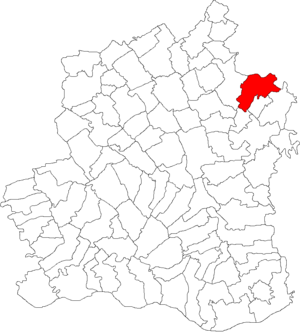
Videle est une ville du sud de la Roumanie, dans le județ de Teleorman.